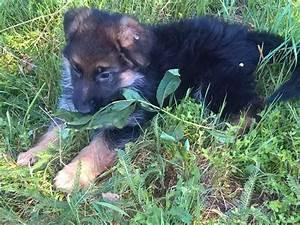
dog